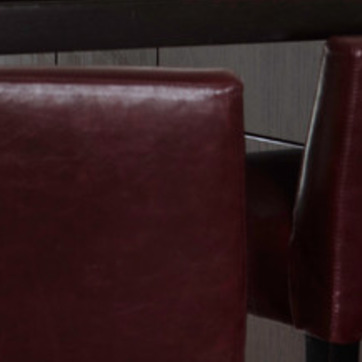
Material: leather